List of landmarks destroyed or damaged by climate change

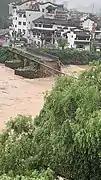
Ming dynasty-era Zhenhai Bridge destroyed by torrential floodwaters during the 2020 China floods, which were significantly exacerbated by anthropogenic climate change.

This is a list of significant natural or man-made landmarks that have been destroyed or damaged as a direct result or byproduct of anthropogenic climate change, such as by increased sea levels, exceptional rainfall or 100-year flooding, wildfires, and other exceptional natural disasters specifically linked to anthropogenic climate change.